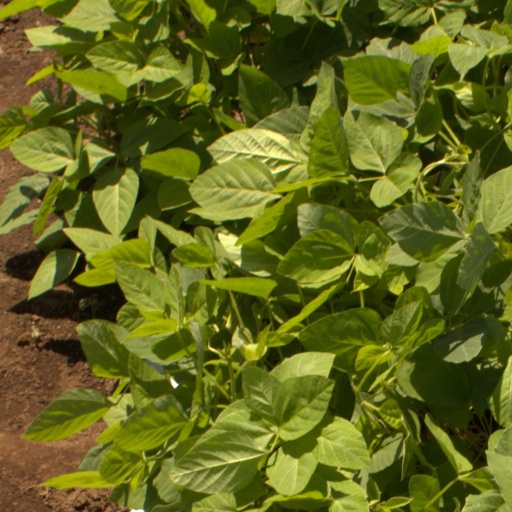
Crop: soybean